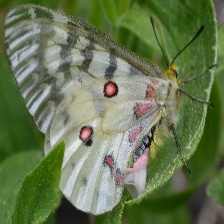
Species: CLODIUS PARNASSIAN